Grommet

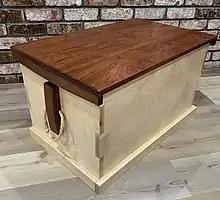
Seaman's chest with grommets fashioned for use as handles

Grommets are typically used to reinforce holes in leather, cloth, shoes, canvas and other fabrics. They can be made of metal, rubber, or plastic, and are easily used in common projects, requiring only the grommet itself and a means of setting it. A simple punch, a metal rod with a convex tip, is often sold with the grommets. It can be struck with a hammer to set the grommet. It can alternatively be set with an electronic, pneumatic, or gas-powered machine. There are also dedicated grommet presses with punch and anvil, as shown in the picture, ranging from inexpensive to better-quality tools, which are somewhat faster to use.